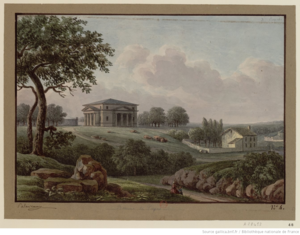
Barrière de Picpus en 1819
La place Sans-Nom est située dans le 12ᵉ arrondissement de Paris.
Les barrières de Paris sont de trois sortes :
La barrière de Picpus est l'une des barrières d'octroi du mur des Fermiers généraux.